Namig Islamzadeh

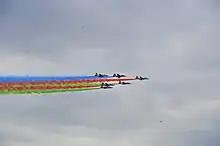
Sukhoi Su-25 aircraft belonging to the Azerbaijani Air Forces, led by Major General Namig Islamzadeh, flying over Baku during the Baku Victory Parade on 10 December 2020.

Islamzadeh is currently serving in the Azerbaijani Air Forces, belonging to the Azerbaijani Armed Forces. He has contributed to the modernization of Azerbaijan's air forces throughout his service years. He is graduated from Turkish Air Force Academy in 1996.